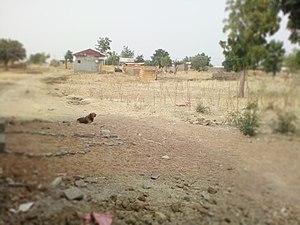
Kaélé est une commune du Cameroun située dans la région de l'Extrême-Nord et chef-lieu du département du Mayo-Kani, à proximité de la frontière avec le Tchad.